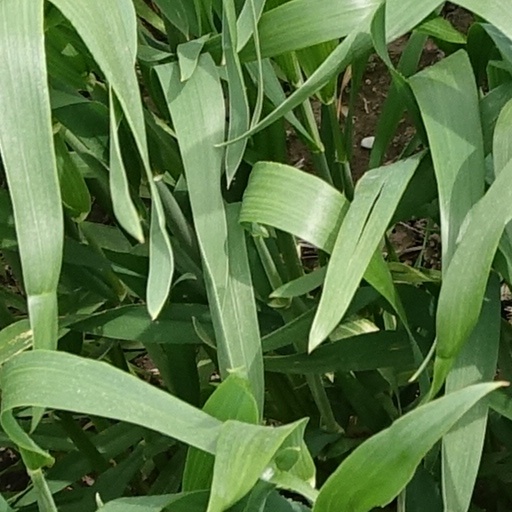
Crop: wheat